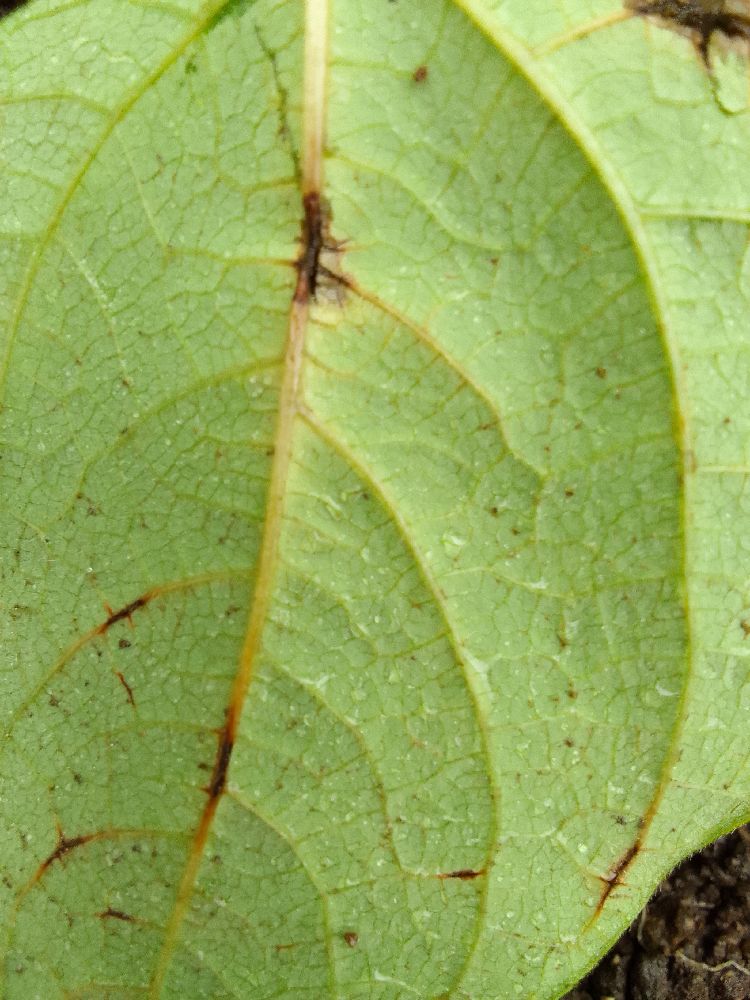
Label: anthracnose